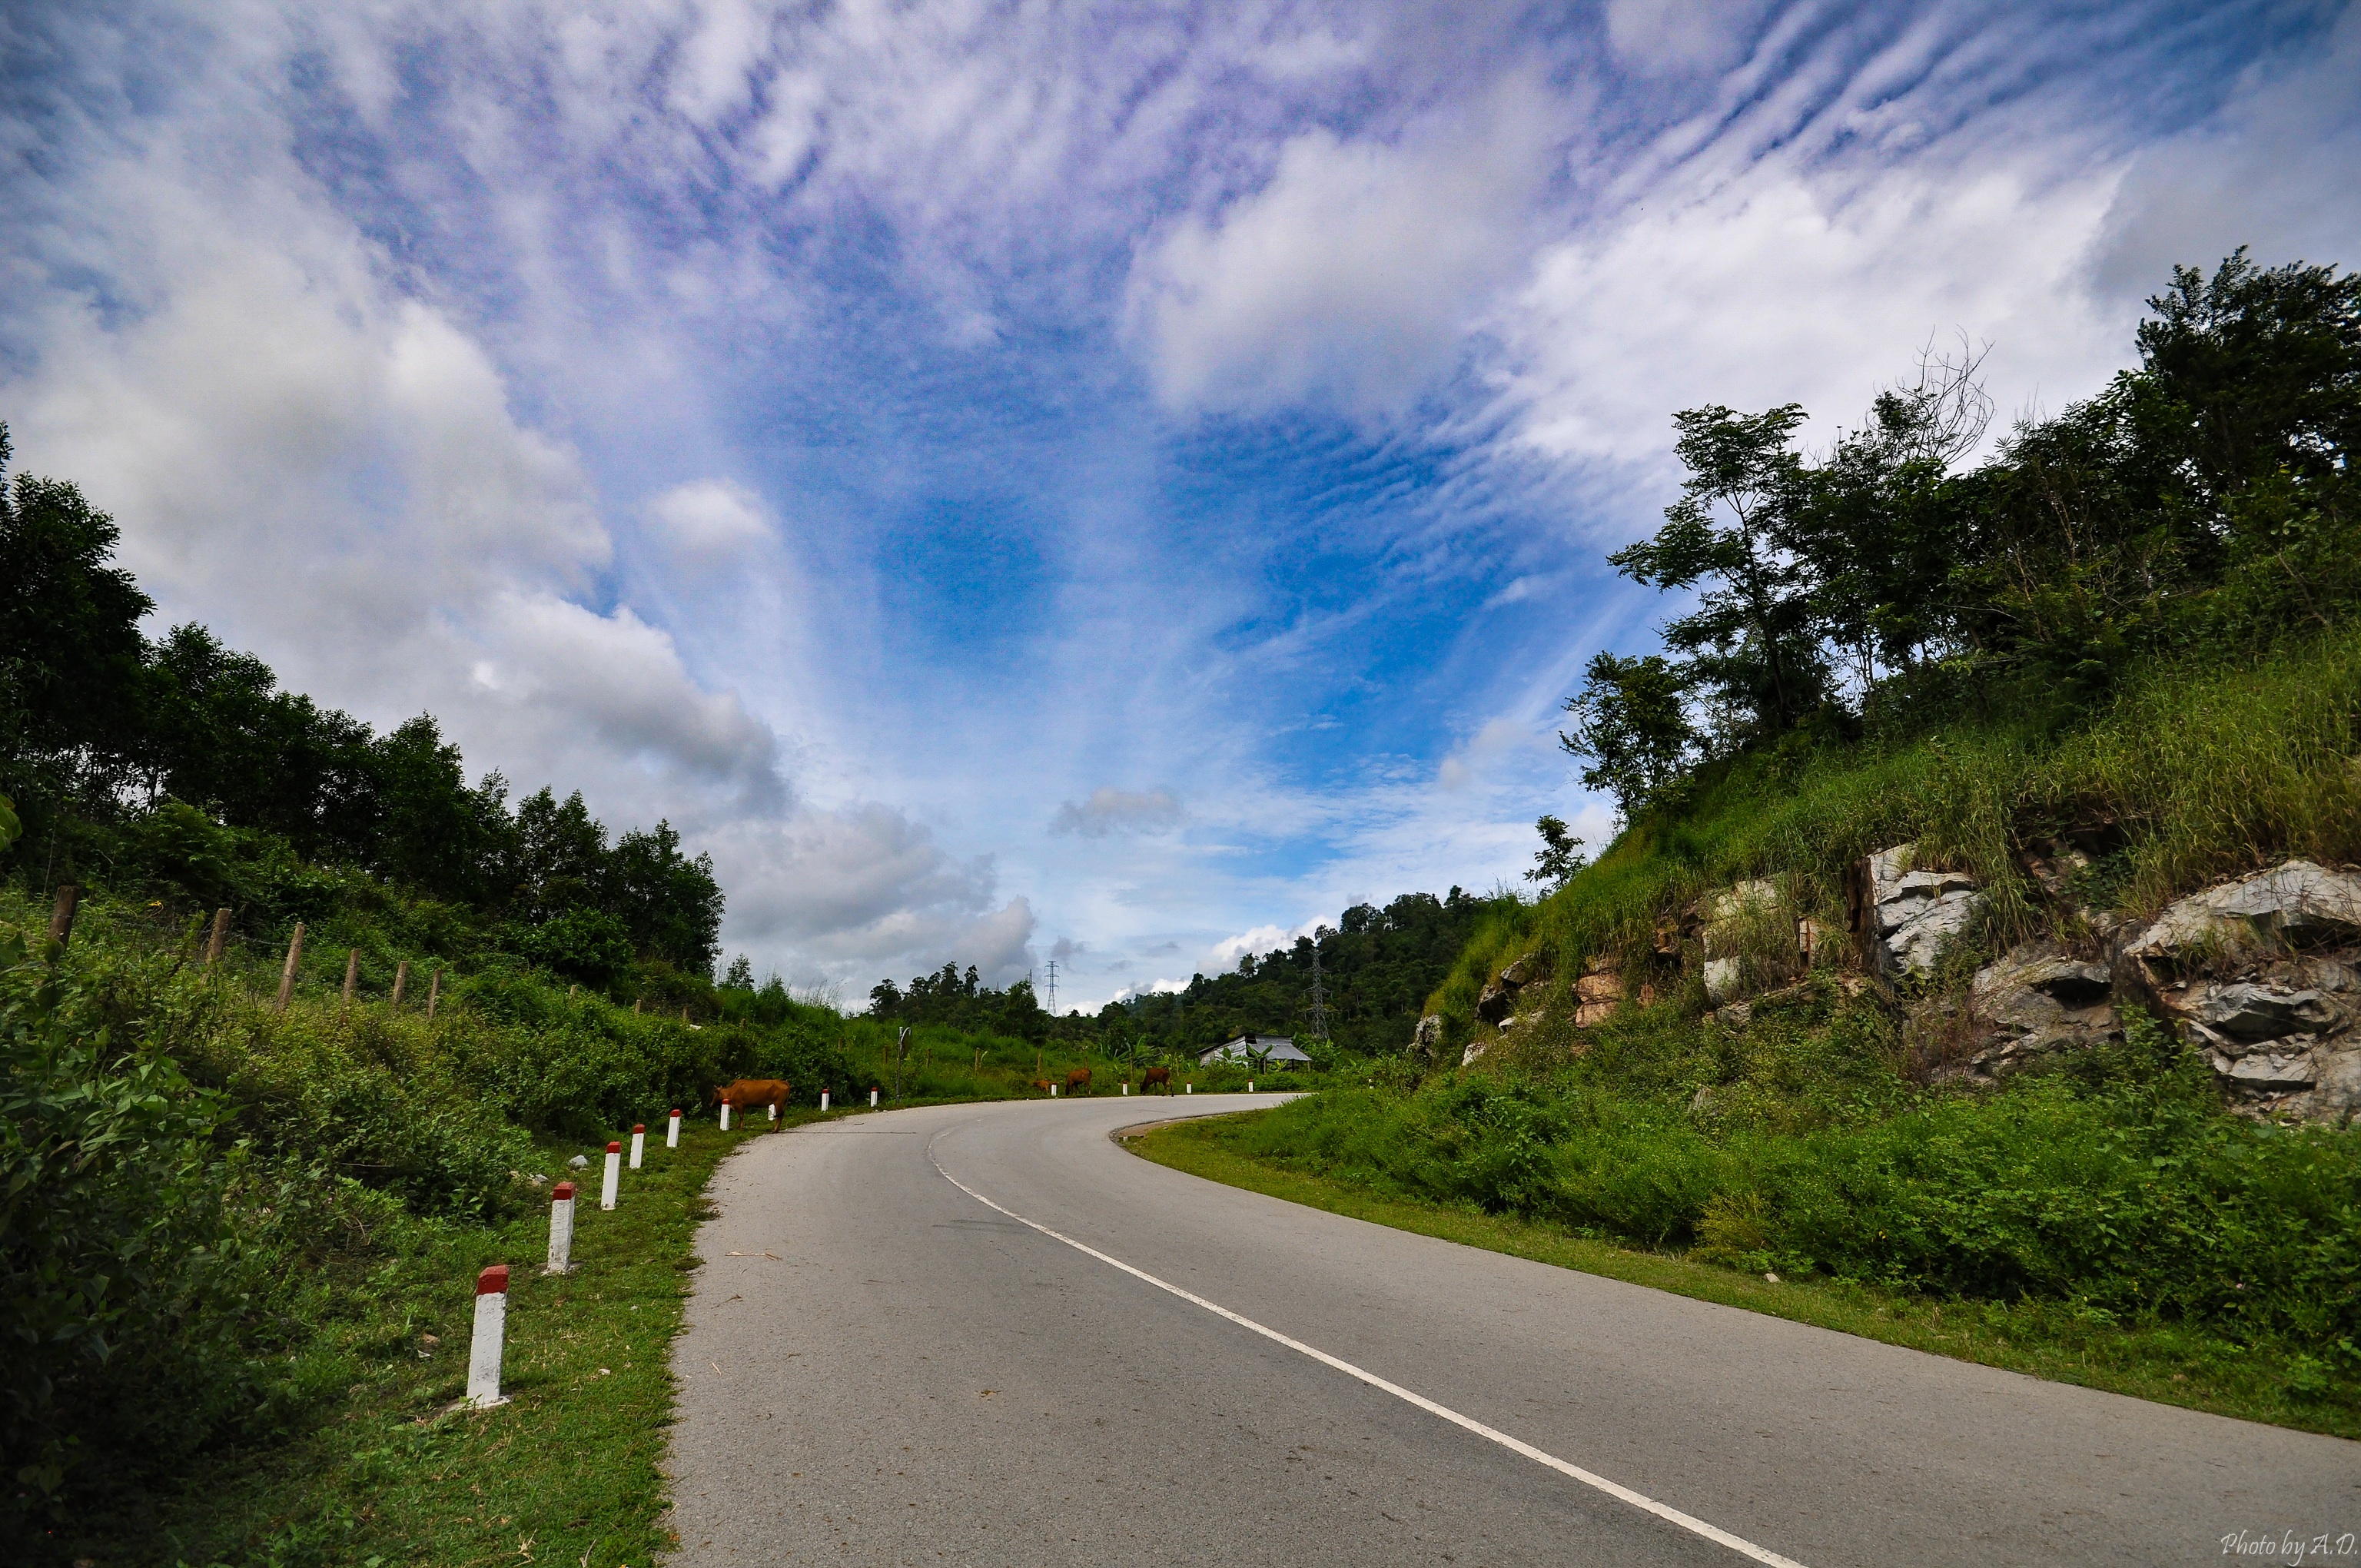
landscape, tree, nature, grass, horizon, mountain, cloud, sky, road, morning, hill, highway, mountain range, road trip, infrastructure, rural area, meteorological phenomenon, atmospheric phenomenon